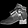
Label: Ankle boot